Cornwallis in India

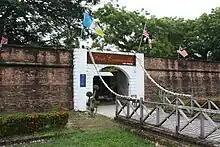
Fort Cornwallis, Penang

Cornwallis's predecessor, John Macpherson, had authorised negotiations with the sultan of Kedah for the establishment of a company trading post on the island of Penang. Captain Francis Light, a trader familiar with the East Indies, negotiated an agreement in which the sultan, who was surrounded by powerful adversaries, received a share of the trade profits and a defensive military alliance in exchange for Penang. Captain Light made representations to the sultan that the company had agreed to these terms, and occupied the island in August 1786. Cornwallis, concerned that the military aspects of the agreement might draw the company into conflicts with the sultan's adversaries or the Dutch, withheld approval of the agreement and requested the company's directors to decide the issue. When the company refused the military alliance, the sultan began blockading the island, renamed Prince of Wales Island by Light, and started in 1790 to accumulate troops with the view toward forcibly evicting the British. Cornwallis's brother William, then with the Royal Navy in the area, sailed from Penang to pick up troops in India for its defence. Captain Light, however, routed the sultan's forces in April 1791 before those reinforcements arrived. An agreement was then signed in which the company paid the sultan an annual stipend for the use of Penang. The fort that Captain Light constructed to protect Penang's principal town, George Town, became known as Fort Cornwallis in the earl's honour.